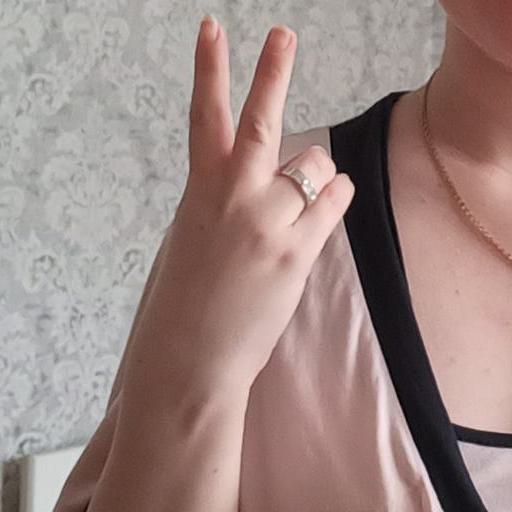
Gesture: peace_inverted